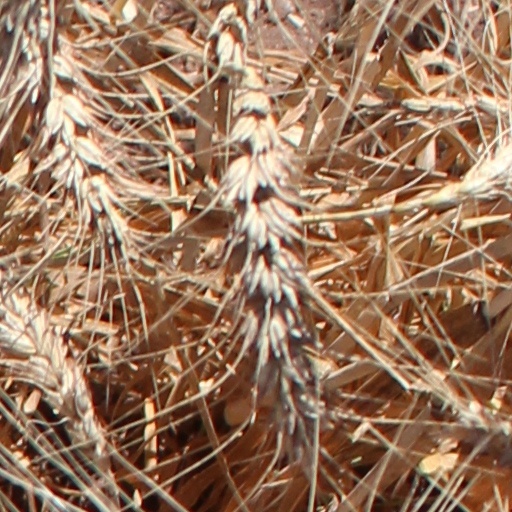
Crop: wheat